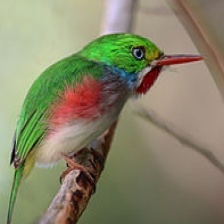
Species: CUBAN TODY
Scientific name: TODUS MULTICOLOR